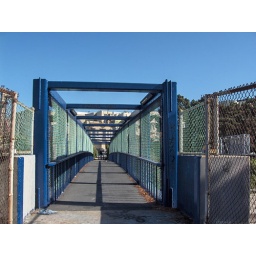
bridge over trafficked highway